Chiba Institute of Technology

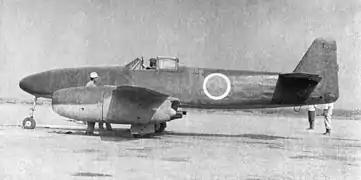
Project "Nakajima Kikka" project involving universities

Chiba Institute of Technology began as . The meaning of Kōa means that Asia wakes up. Japanese government issued a permission of the establishment on December 7, 1941(December 8 Asia time). Kōa Institute of Technology was founded by Prince Naruhiko Higashikuni, Osami Nagano, Kuniyoshi Obara, Minoru Tōgō, Kotaro Honda, Hidetsugu Yagi, Shigenao Konishi, Yuzuru Hiraga, Nobuteru Mori (Mori Konzern founder･See also Shōwa Denkō), Satoru Mori (Son Nobuteru Mori), Kitaro Nishida, Shunpei Honma, Tokutomi Sohō, Saneatsu Mushanokōji in 1942. Also, Kunihiko Hashida is involved as a representative of the Government of Japan.